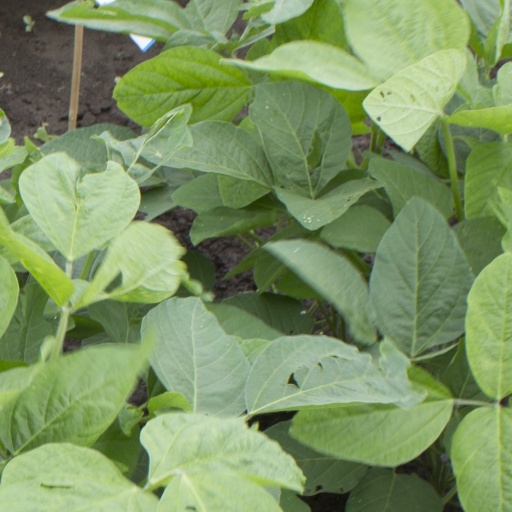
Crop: soybean